Patriottentijd

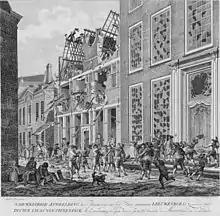
Mathias de Sallieth "Looting of a Patriot's dwelling".

The stadtholder returned to The Hague on 20 September 1787 at the head of the States-army troops that had marched together with the triumphant Prussian army. A purge of the States of Holland and the States General, both institutions who had their seat in The Hague, started immediately. The immediate result was that Mappa, who was in charge of the fortress town of Naarden was ordered by the reconstituted States of Holland to surrender it to the Prussians, which he did on 27 September.